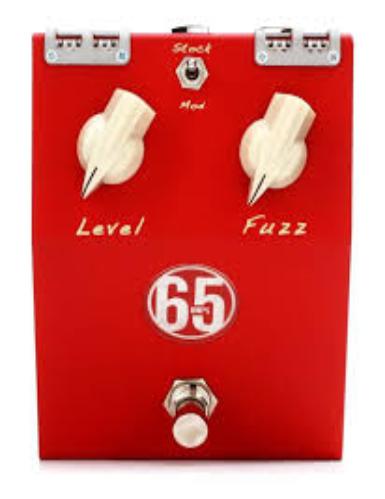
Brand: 65amps
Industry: Electronic